Slam Dunk (manga)

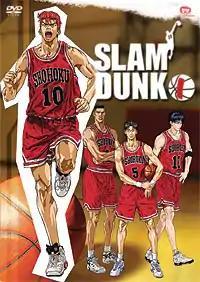
Cover of the first DVD volume of "Slam Dunk", published by Geneon and Toei Animation

Takehiko Inoue was inspired to create "Slam Dunk" from his love of basketball, which he has had since high school. Before starting "Slam Dunk", he created a one-shot manga titled , which was published in "Weekly Shōnen Jump Summer Special" in 1990. The one-shot featured an early prototype of Hanamichi Sakuragi and Haruko Akagi, with a story and character dynamics that laid the groundwork for "Slam Dunk". After he began working on the series, Inoue was surprised to receive letters from readers who had begun playing the sport due to his manga. His editor told him "basketball was a taboo in this world." Due to these letters, Inoue decided he wanted to draw better basketball games in the series. With the series, the author wanted to demonstrate the feelings and thoughts that some athletes might have when they win, lose or improve at their sport. When he began work on "Vagabond", Inoue noted that his work on "Slam Dunk" had a simpler perspective on life as he focused more on victories and success.